Tom Staar

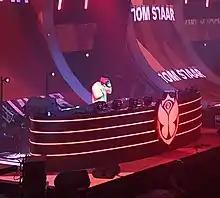
Staar performing at Tomorrowland in 2018

Thomas Ingamells (born 24 October 1982), better known by his stage name Tom Staar, is an English DJ and record producer.